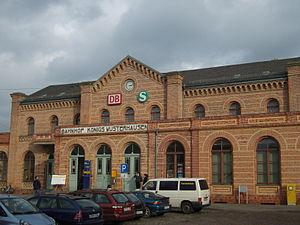
La Gare de Königs Wusterhausen est la gare ferroviaire de Königs Wusterhausen dans le Brandebourg en Allemagne. Assez éloignée des habitations, elle est desservie en majorité par les trains de banlieue de Berlin.